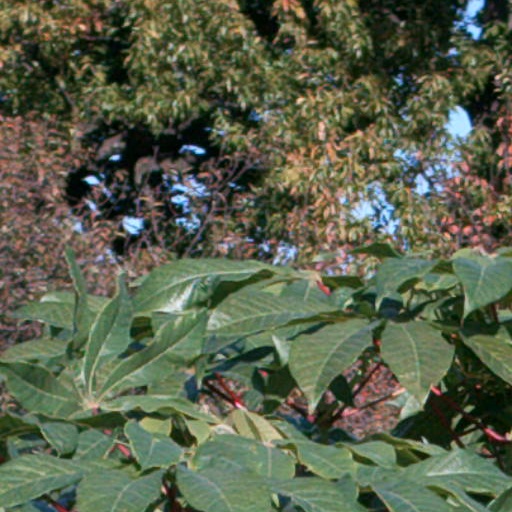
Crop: cassava